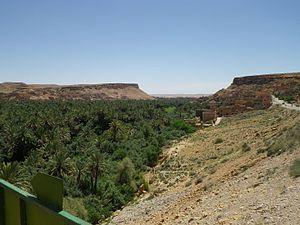
La palmeraie à l'entrée des gorges du Todgha
Tinghir, ou Tinerhir est une ville du centre-est marocain, dans la région de Drâa-Tafilalet, située dans la vallée du Todgha, au sortir du Haut Atlas et face au djebel Saghro.